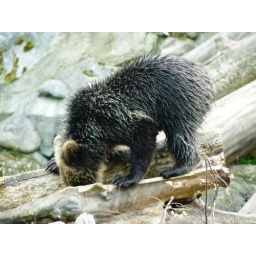
One of a serie of pictures taken of a cute little brown bear in Skansen, Stockholm